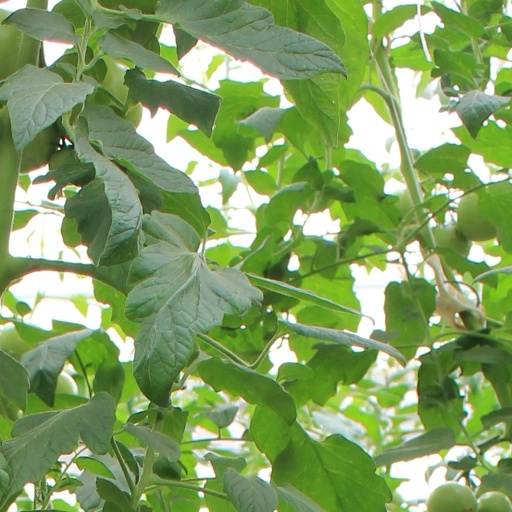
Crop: tomato